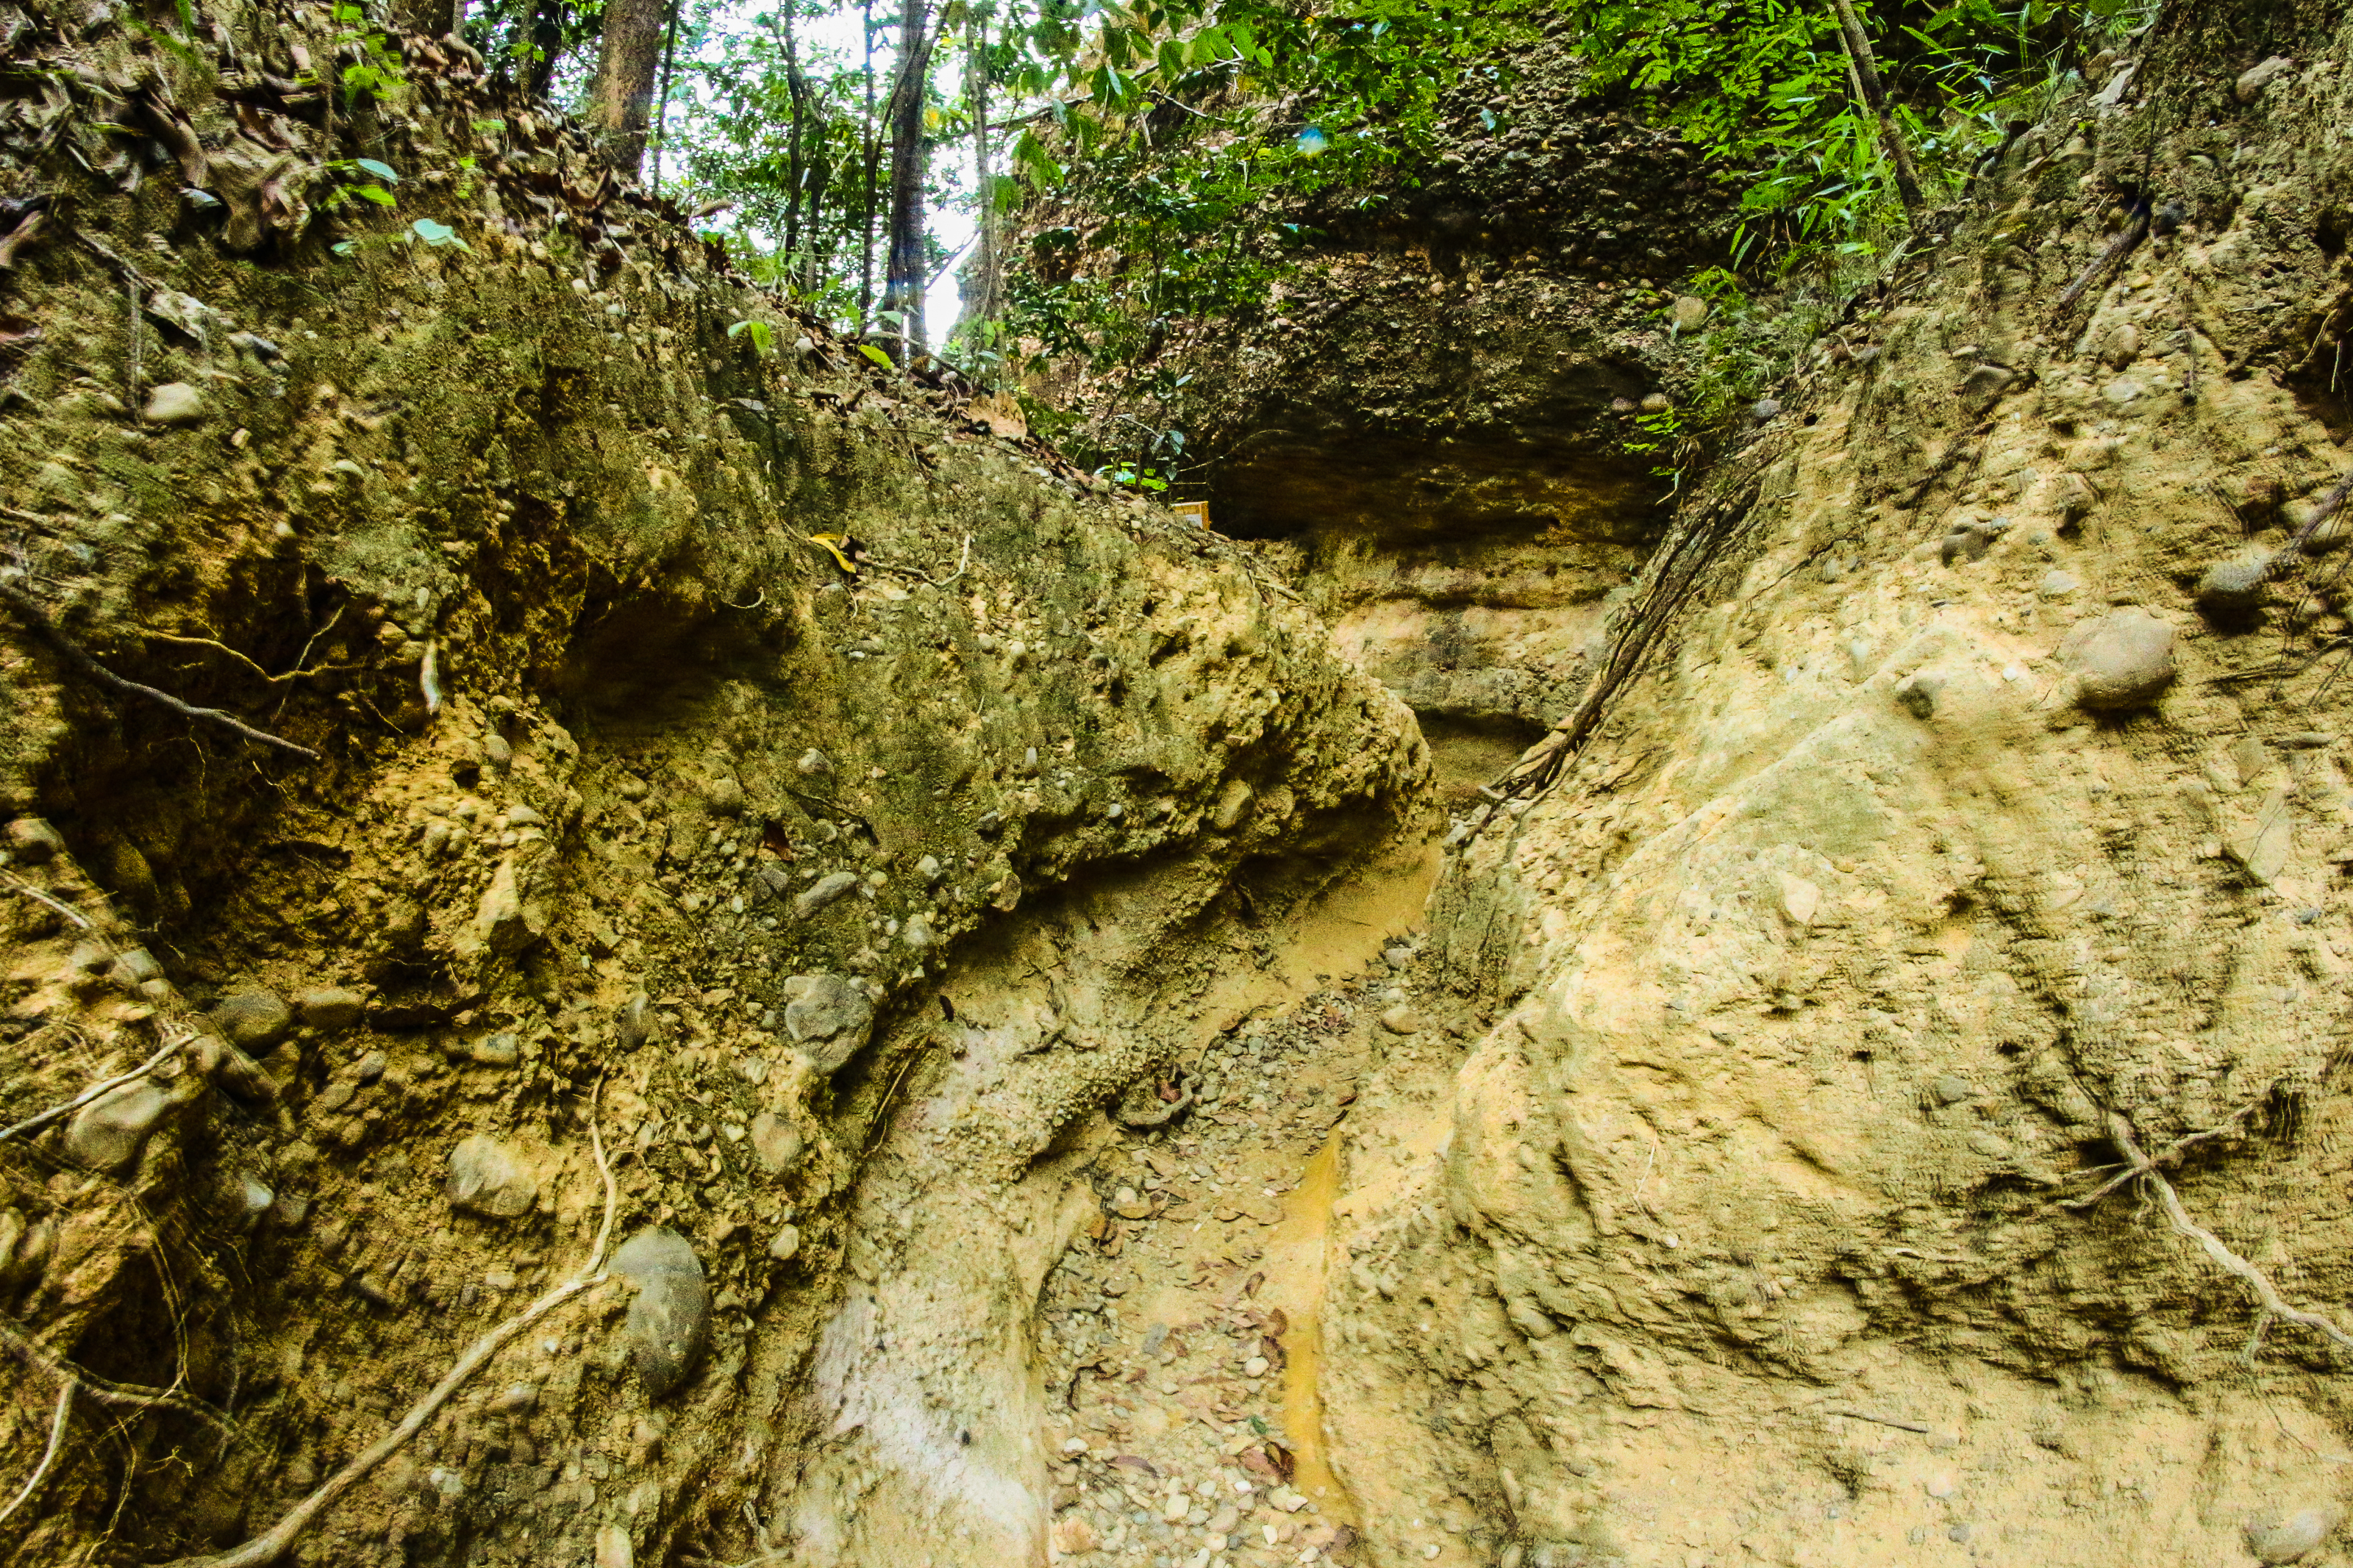
adventure, amazing, attraction, background, beautiful, chiangmai, cliff, ecological, environment, eroded, erosion, famous, foliage, forest, geology, gorge, grand canyon, grass, green, high, journey, jungle, landmark, landscape, mountain, natural, nature, outdoor, park, pha chor, recreation, rock, scenery, sightseeing, southeast, stone, sunlight, sunshine, thailand, tourism, tourist, trail, travel, tree, trekking, valley, viewpoint, wild, woods, nature reserve, outcrop, bedrock, formation, geological phenomenon, plant, soil, trunk, moss, state park